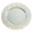
Label: plate